Hayley Ladd

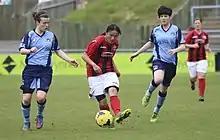
Ladd (left) playing for Coventry City in 2014.

Upon her return to the UK, Ladd joined Coventry City in the FA Women's Premier League National Division in October 2012, initially on loan, making her debut in a 2–1 defeat at Manchester City. She spent three years with the Sky Blues while pursuing a Human Biology degree at nearby Loughborough University, ending in 2015.